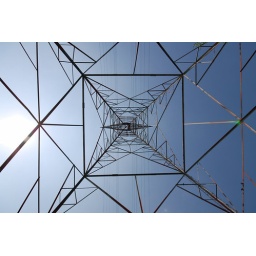
A hydro-electric tower from the ground up. Near the lift bridge in Hamilton, Ontario.